King's Official Birthday

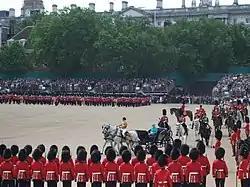
Queen Elizabeth II at the Trooping the Colour on her Official Birthday

The monarch's birthday has been celebrated in the United Kingdom since 1748, during the reign of King George II. Even when their real birthday was in May or June, the celebration was often on a different date. Edward VII, who reigned from 1901 to 1910 and whose birthday was on 9 November, moved his official birthday to summer, in the hope of good weather. King George VI, born on 14 December, celebrated his official birthday from 7 to 12 June. Queen Elizabeth II's official birthday was (usually) the second Saturday in June. King Charles III's first official birthday was on 17 June 2023, the third Saturday in June; and his second on 15 June 2024, also the third Saturday in June. In 2025, Charles’ official birthday fell for the first time on the second Saturday of June, the 14th.